GAZ-24

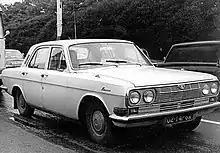
M-24 prototype (photo dated 1967): Some prototypes had quadruple headlights. The first prototypes were built in 1966.

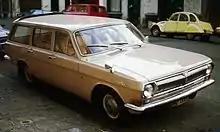
Volga Estate

Development of the GAZ-24 (then called M-24) was mostly finished in 1966, when 12 of the third-series prototypes had been built and their design approved. It was unveiled towards the end of 1967. Only 32 units were built in 1968, though, primarily for road tests, with another 215 units built in 1969. The 1968/1969-built Volgas are often called "preserial" because full-scale manufacturing started only in 1970 (18,486 units built). Distinctive features of the first several prototypes were two outside rearview mirrors fixed on the front fenders. Most of the preserial and all serial cars got one mirror placed on front left door.